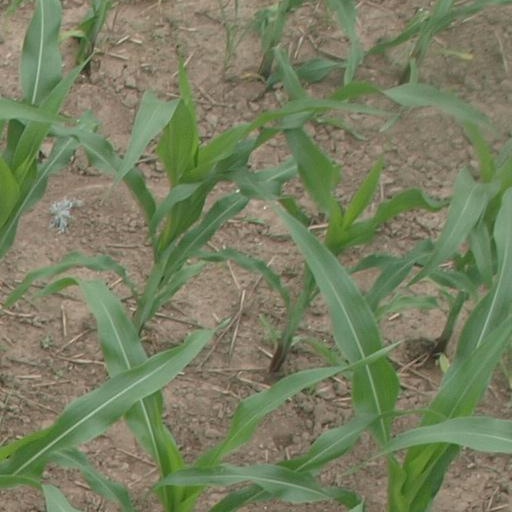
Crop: maize; corn